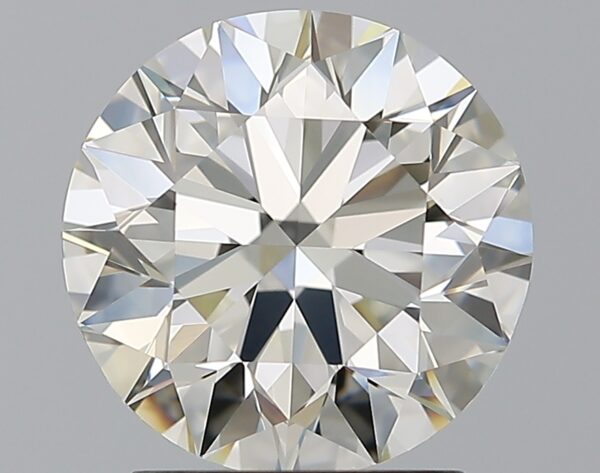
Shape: round
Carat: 2.2
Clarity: IF
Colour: K
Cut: EX
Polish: EX
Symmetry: EX
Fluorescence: N
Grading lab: GIA
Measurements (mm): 8.25 x 8.3 x 5.16